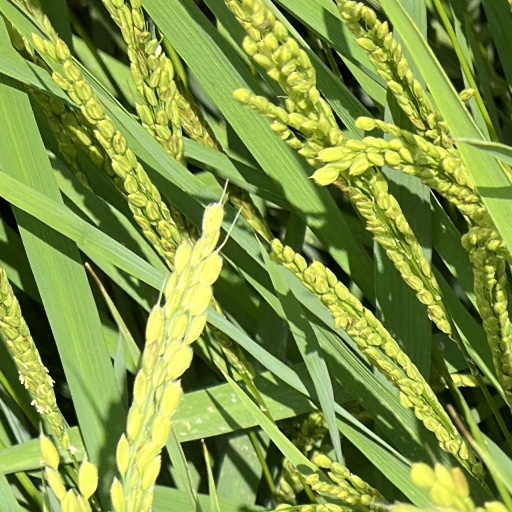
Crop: rice